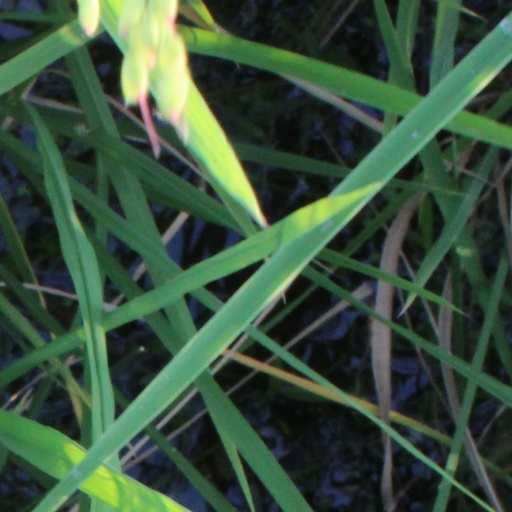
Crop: rice